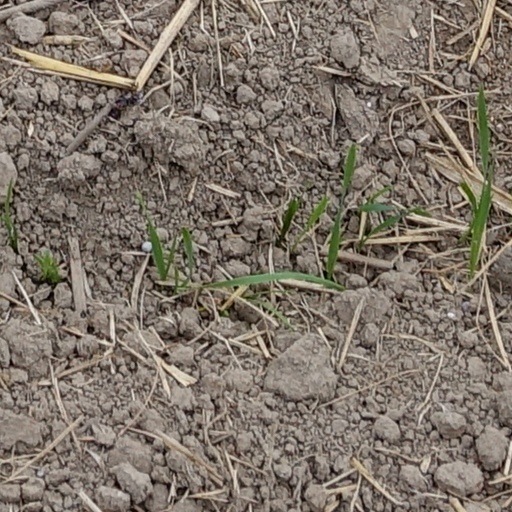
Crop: wheat